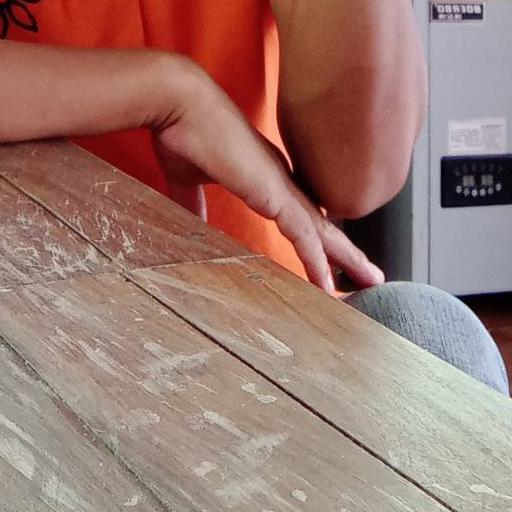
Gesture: no_gesture